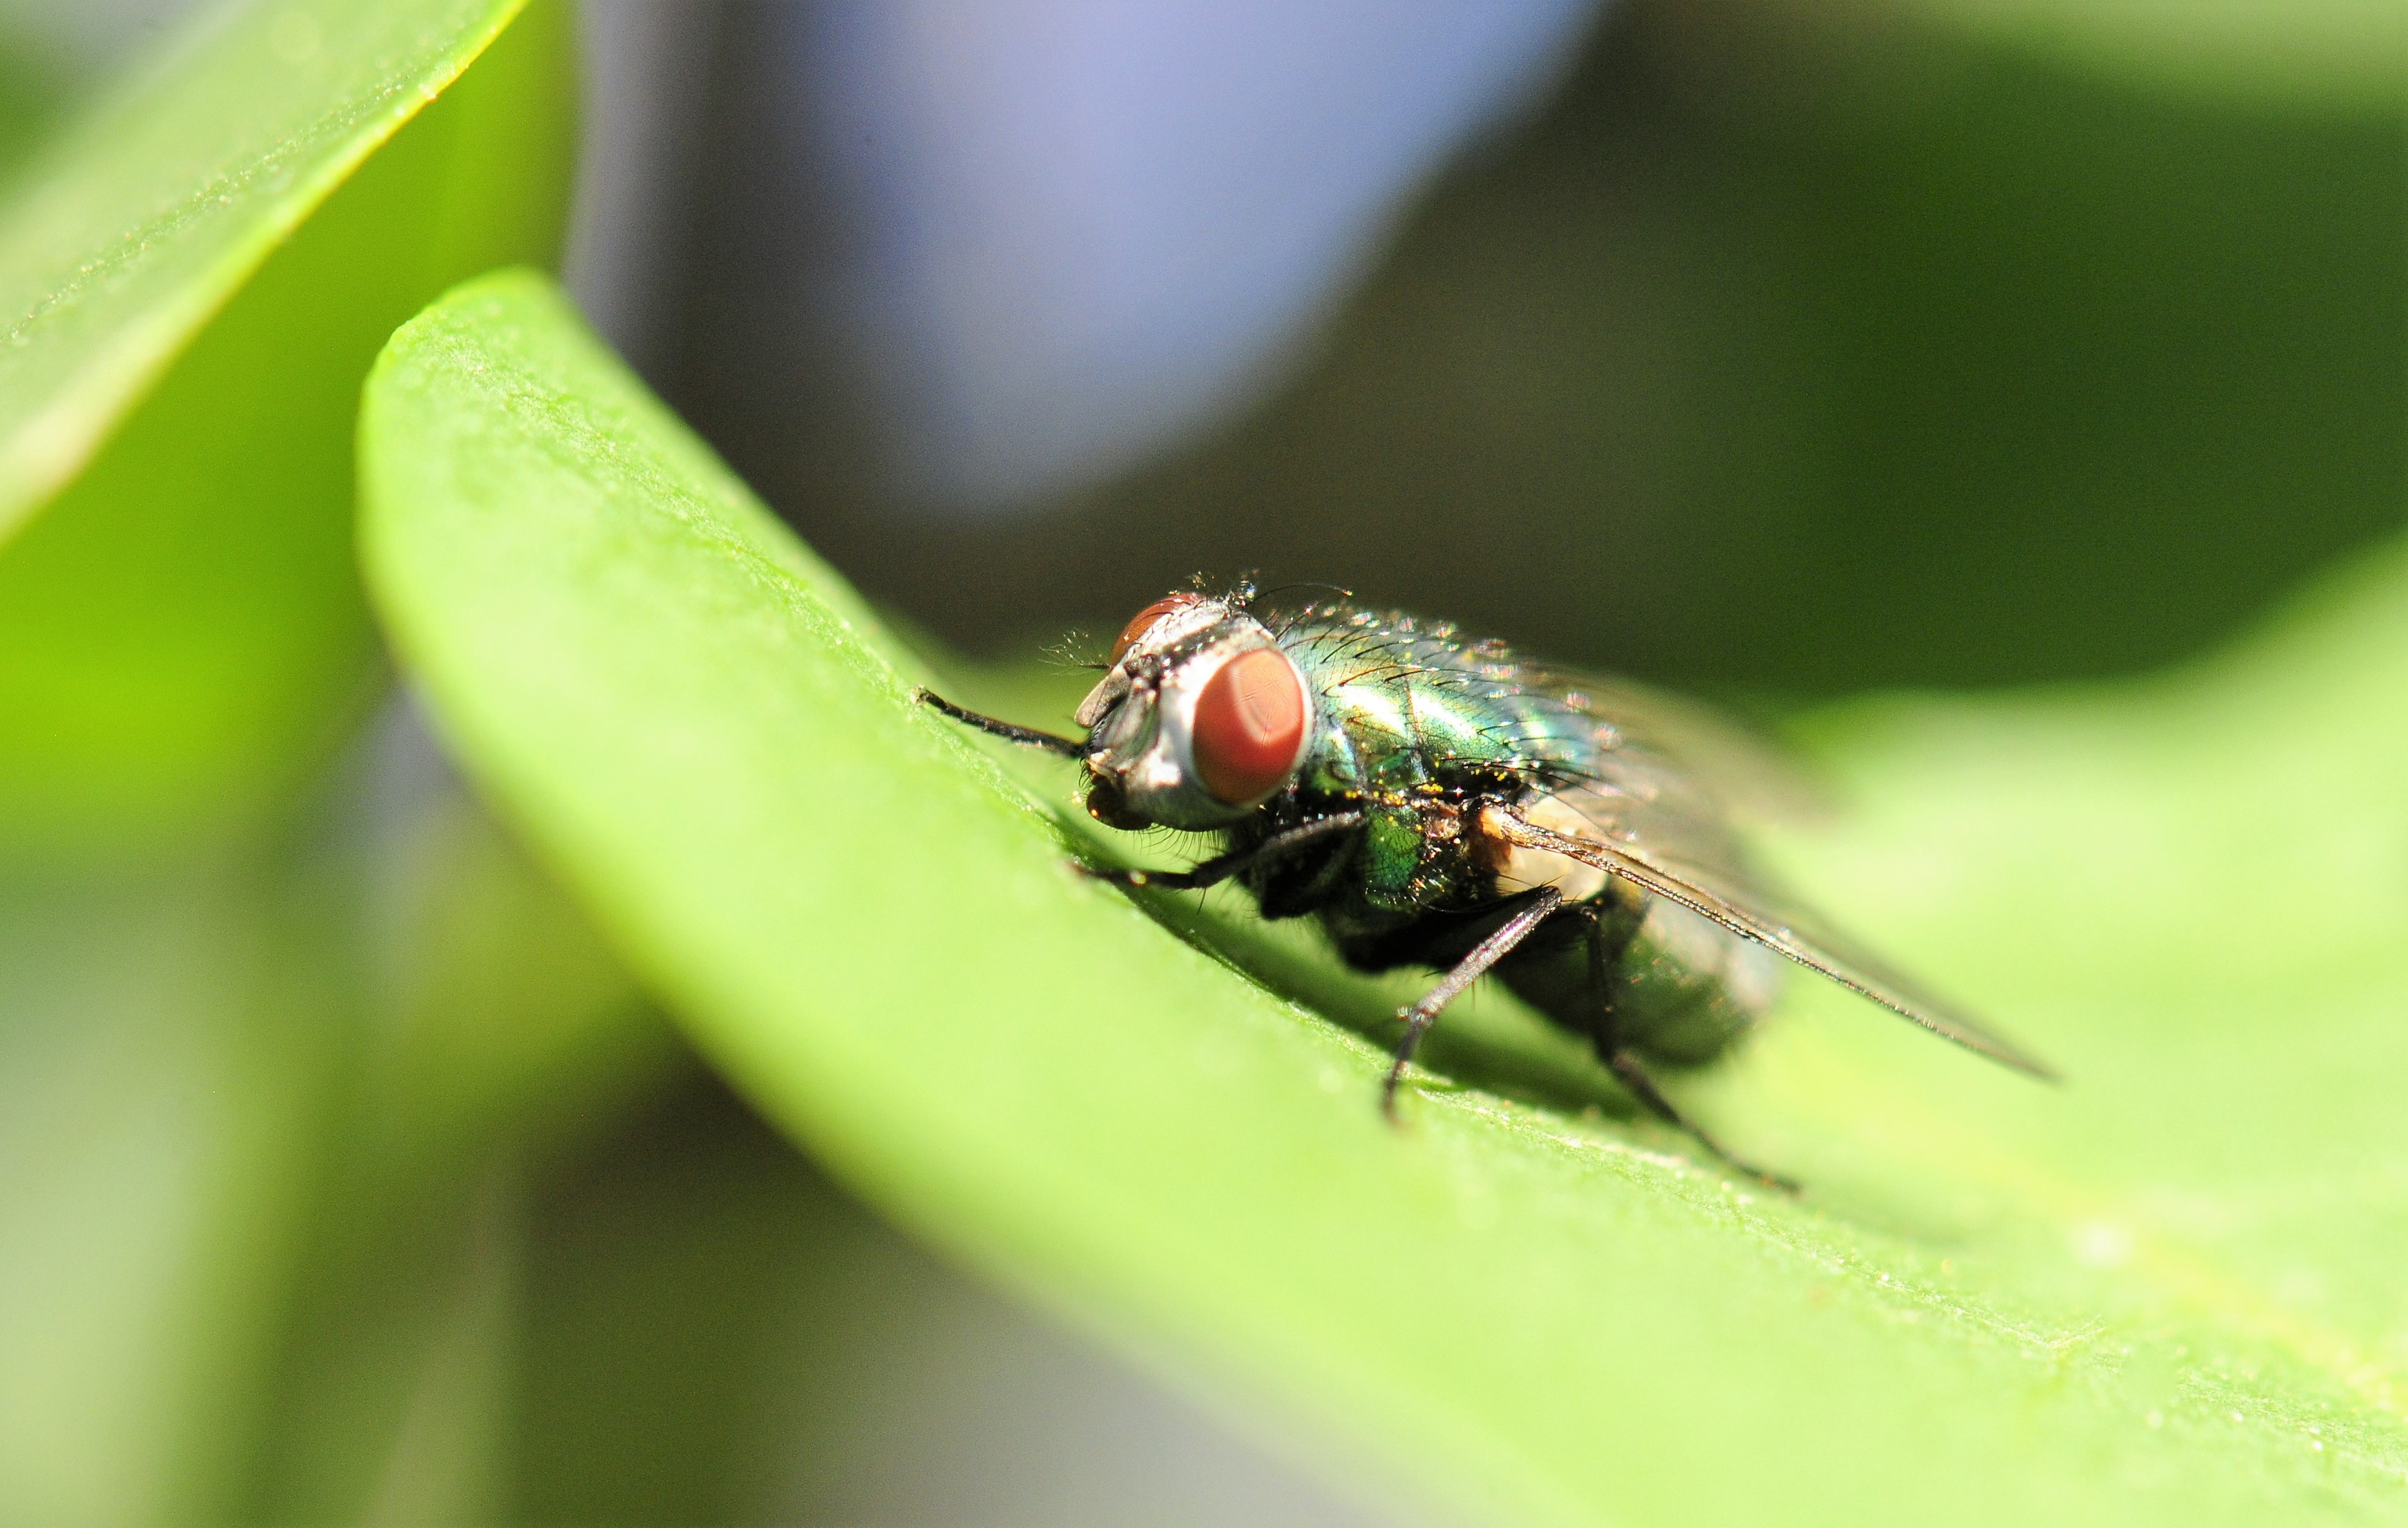
nature, photography, flower, fly, green, insect, macro, bug, fauna, invertebrate, close up, pest, macro photography, arthropod, leaf beetle, plant stem